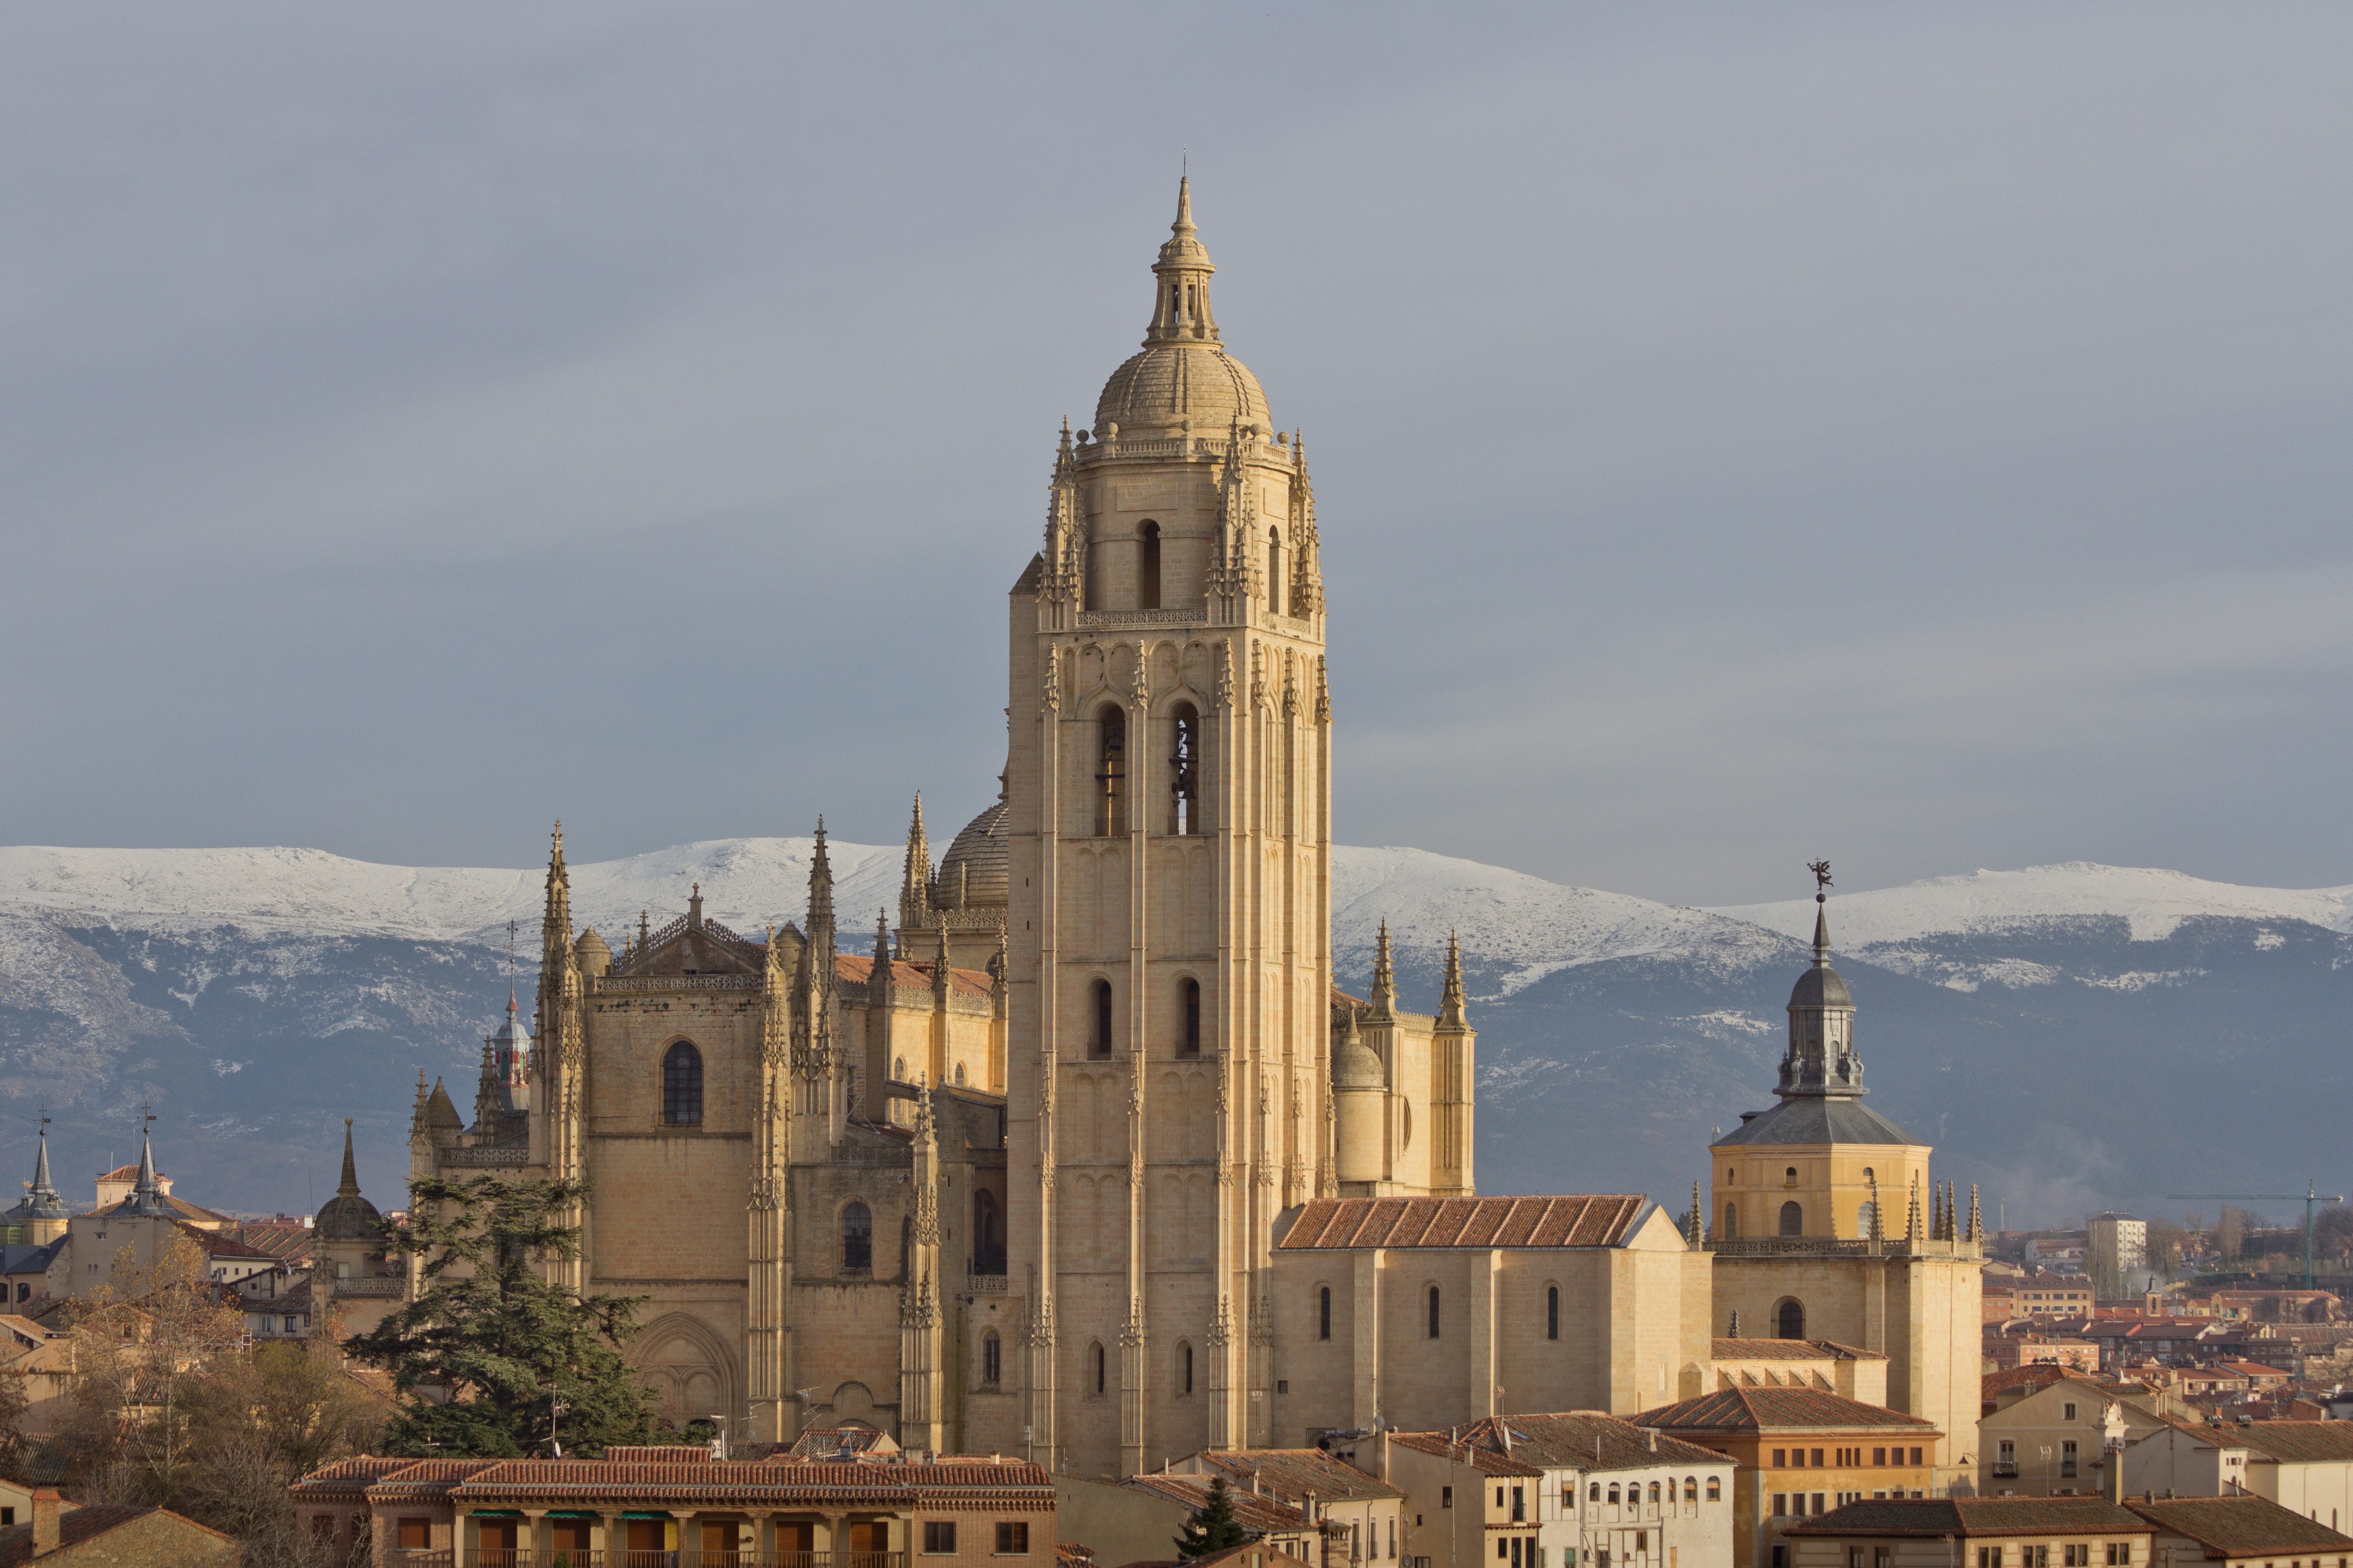
building, city, cityscape, landmark, church, cathedral, place of worship, spire, steeple, segovia, heritage, basilica, historic site